Massachusetts Route 183

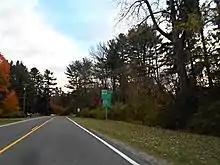
Route 183 south approaching the junction with Route 102 in Stockbridge

Route 57 terminates while Route 183 joins Route 23 along Monterey Road, running westward before changing names to State Road. Entering the town of Great Barrington, Route 23 turns southwest into downtown while Route 183 runs north onto a concurrency with U.S. Route 7 (US 7) along Stockbridge Road. Route 183 and US 7 run north along the winding Housatonic River. At the junction with Old Stockbridge Road, Route 183 forks to the northwest from US 7.